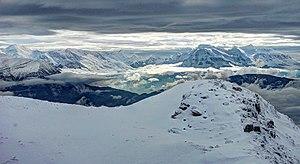
Le Pinde est un massif montagneux de l'Épire, dans le Nord de la Grèce et le Sud-Est de l'Albanie. Dans la littérature de l'Antiquité grecque, il est dit qu'il était dédié à Apollon, dieu de la musique et de la poésie, ainsi qu'aux Muses. Il est classé parc national.